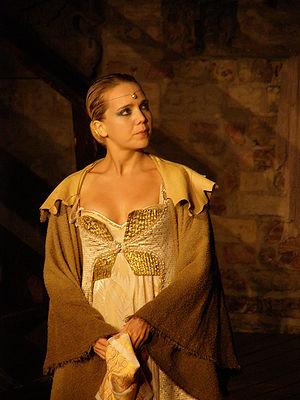
Lucie Vondráčková est une chanteuse et actrice tchèque née le 8 mars 1980 à Prague. Elle est la nièce de la chanteuse Helena Vondráčková.